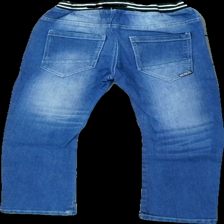
View: back
Type: Jeans
Category: Children
Brand: Not in the list
Brand text on label: rebus
Colors: Blue
Material: 100% cotton
Cut: Regular
Size: 128
Season: All
Trend: Denim
Damage location: middle center
Damage 2 location: top center
Damage 3 location: top right
Price range: 50-100
Recommended usage: Reuse
Description: blå jeans